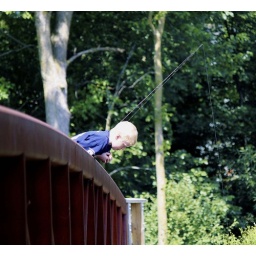
there was a boy on the bridge with his friends. they were fishing. and i snuck over and got a picture.